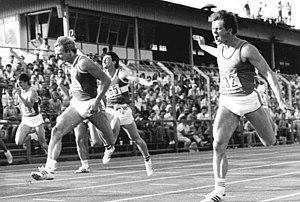
Steffen Bringmann, né le 11 mars 1964 à Leipzig, est un athlète est-allemand. Dans les années 1980, il connut le succès sur 100 et 200 m. Son plus grand succès est le gain de deux médailles d'argent aux championnats du monde d'athlétisme en salle de 1986, sur 100 m et en relais 4 × 100 m avec Frank Emmelmann, Olaf Prenzler et Thomas Schröder.